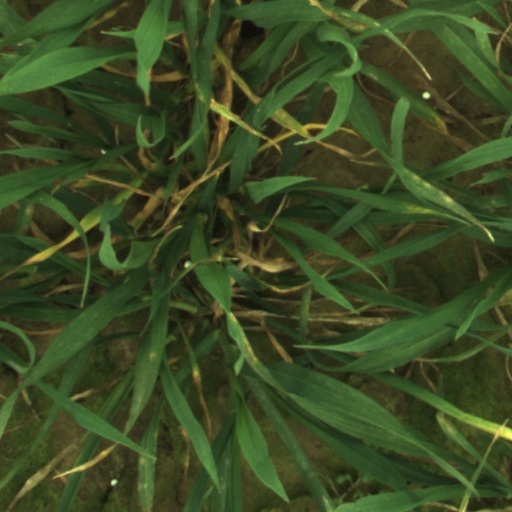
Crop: wheat